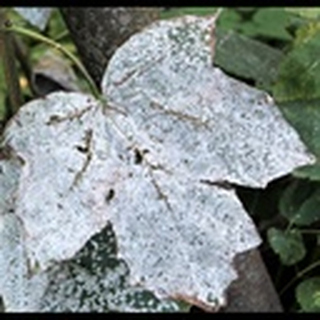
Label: cotton_powdery_mildew